Vanessa Estelle Williams

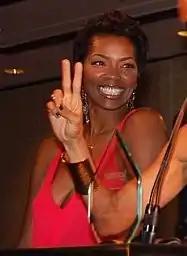
Williams in 2011

Vanessa Estelle Williams (born May 12, 1963) is an American actress and producer. She is best known for her roles as Maxine Joseph–Chadway in the Showtime drama series, "Soul Food" (2000–2004), for which she received NAACP Image Award for Outstanding Actress in a Drama Series and as Nino Brown's feisty gun moll, Keisha in the 1991 crime drama film, "New Jack City". Williams is also known for her role as Anne-Marie McCoy in the first and fourth of the "Candyman" films, and as Rhonda Blair in the first season of the Fox prime time soap opera, "Melrose Place" (1992–93).